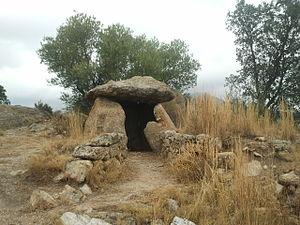
Cet article présente une liste de sites mégalithiques de l'Alt Empordà, dans le nord-est de la Catalogne, en Espagne.
Cette liste non exhaustive recense les principaux sites mégalithiques en Catalogne, en Espagne.
Le dolmen de la Gutina est un dolmen situé près de la commune de Sant Climent Sescebes, dans la province de Gérone, en Catalogne.